Cowpunk

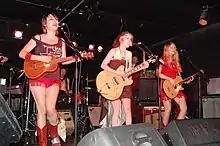
Cowpunk artists Those Darlins

In 1990, "SPIN" magazine called the Dead Milkmen a cowpunk band, also noting that they have been called "scruff rock". In 1991, a reviewer called the Vandals a cowpunk band, while noting that by this year, the band was moving away from cowpunk towards a mix of metal with a touch of pop.